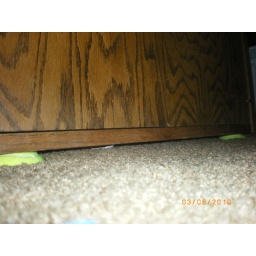
the visible tennis balls have the blue balls under neath them...